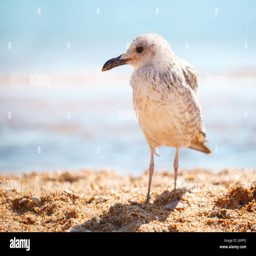
seagull on a sandy sea shore